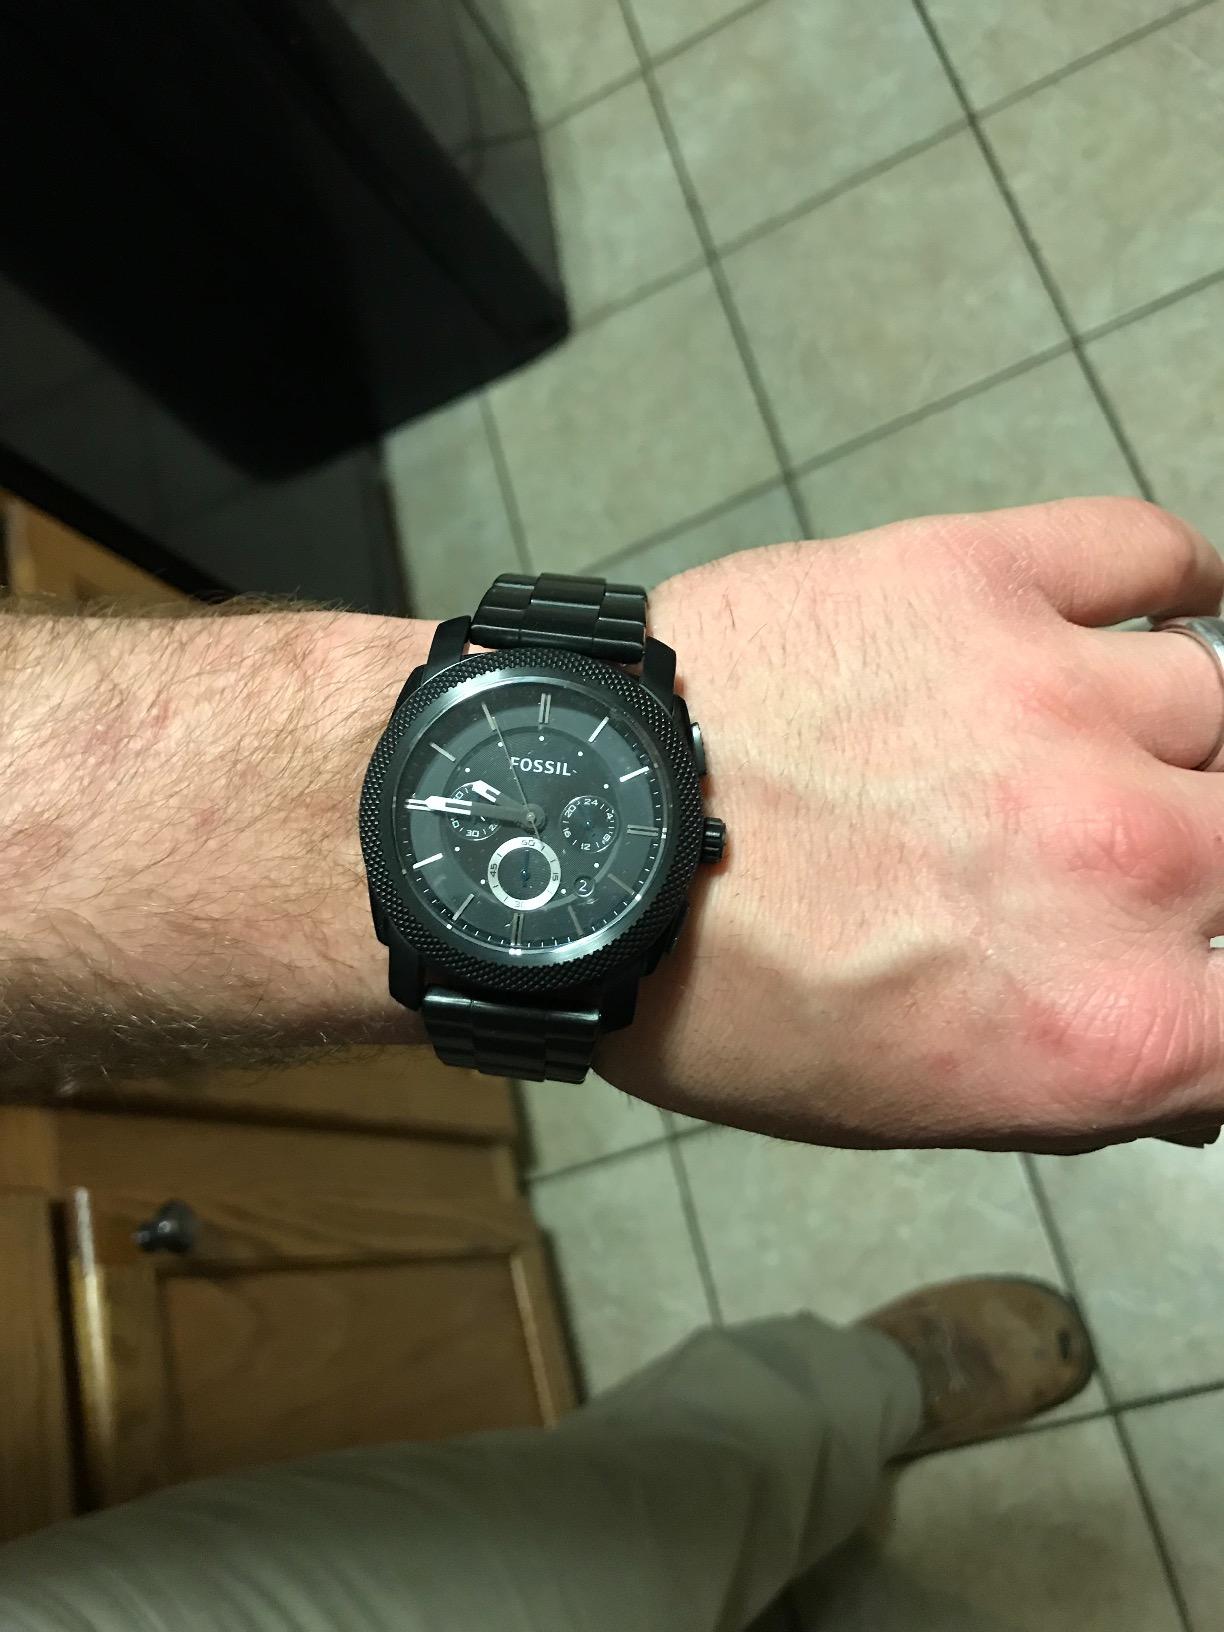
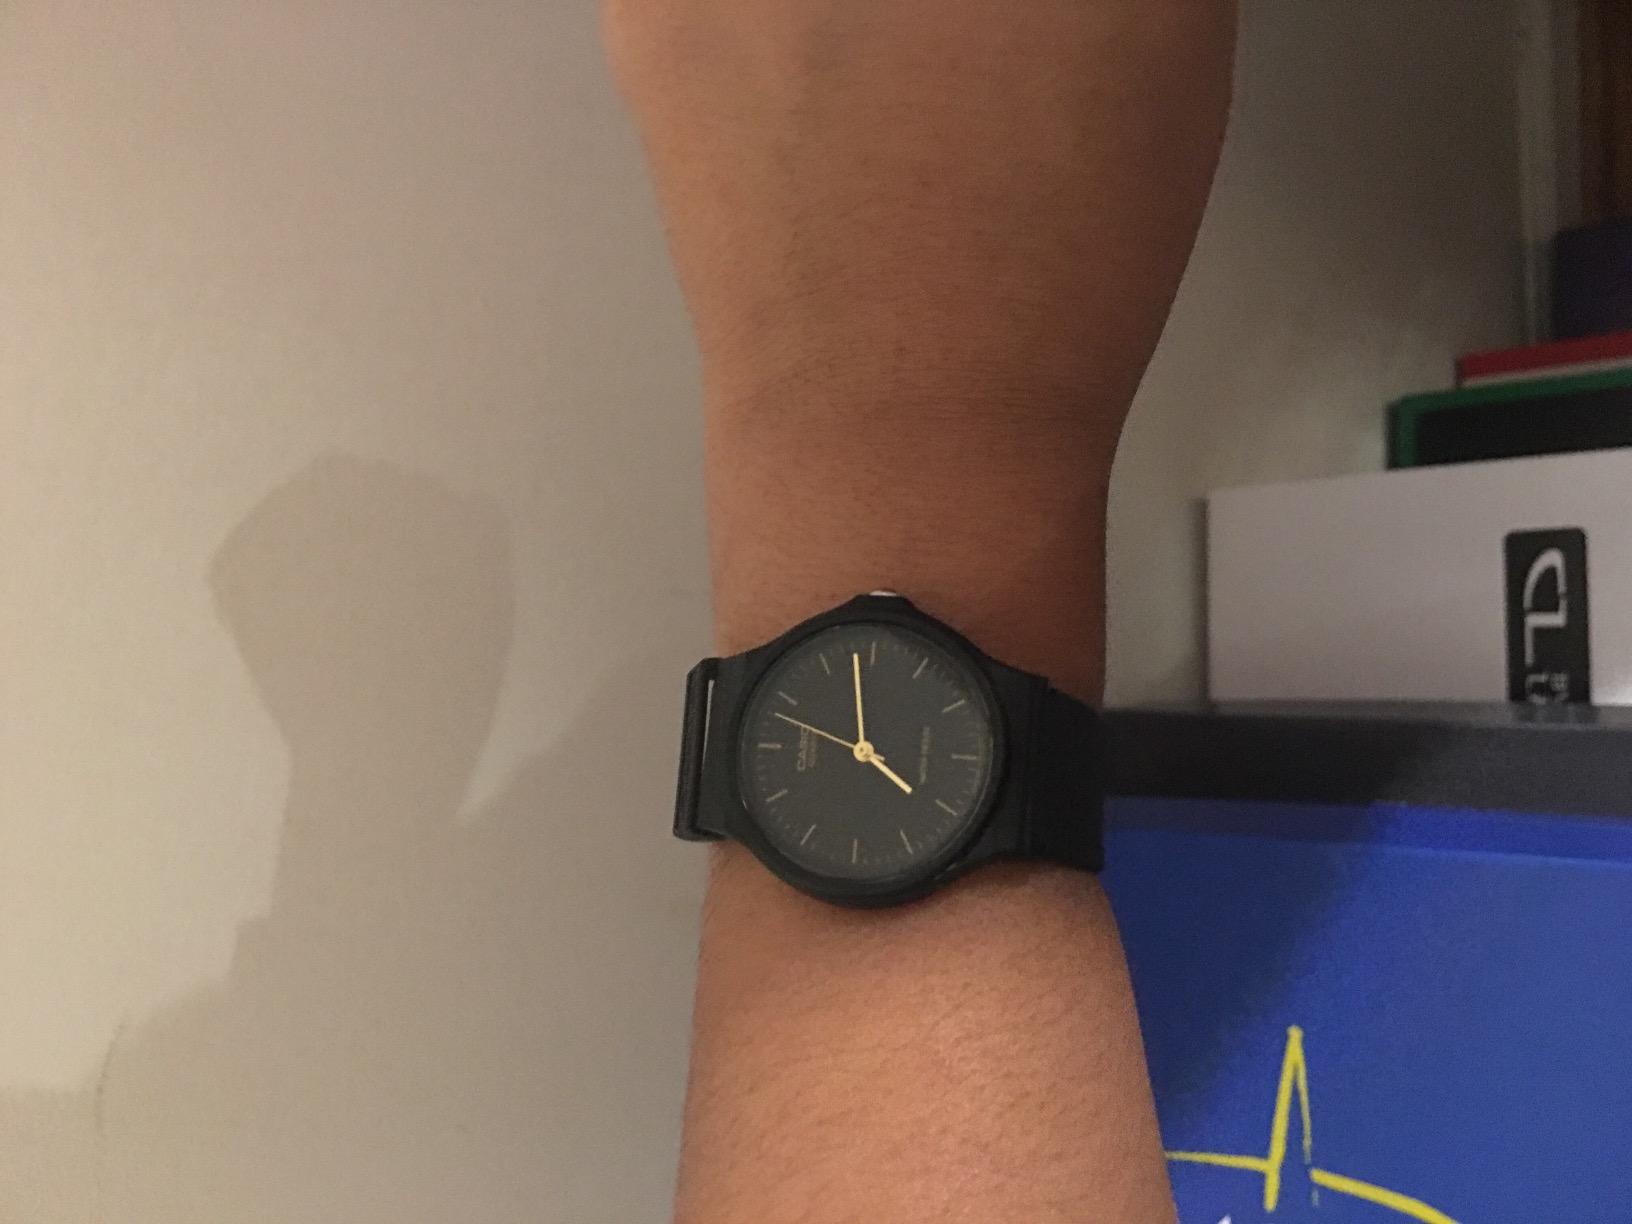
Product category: accessories_watch
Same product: no